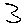
Label: 3